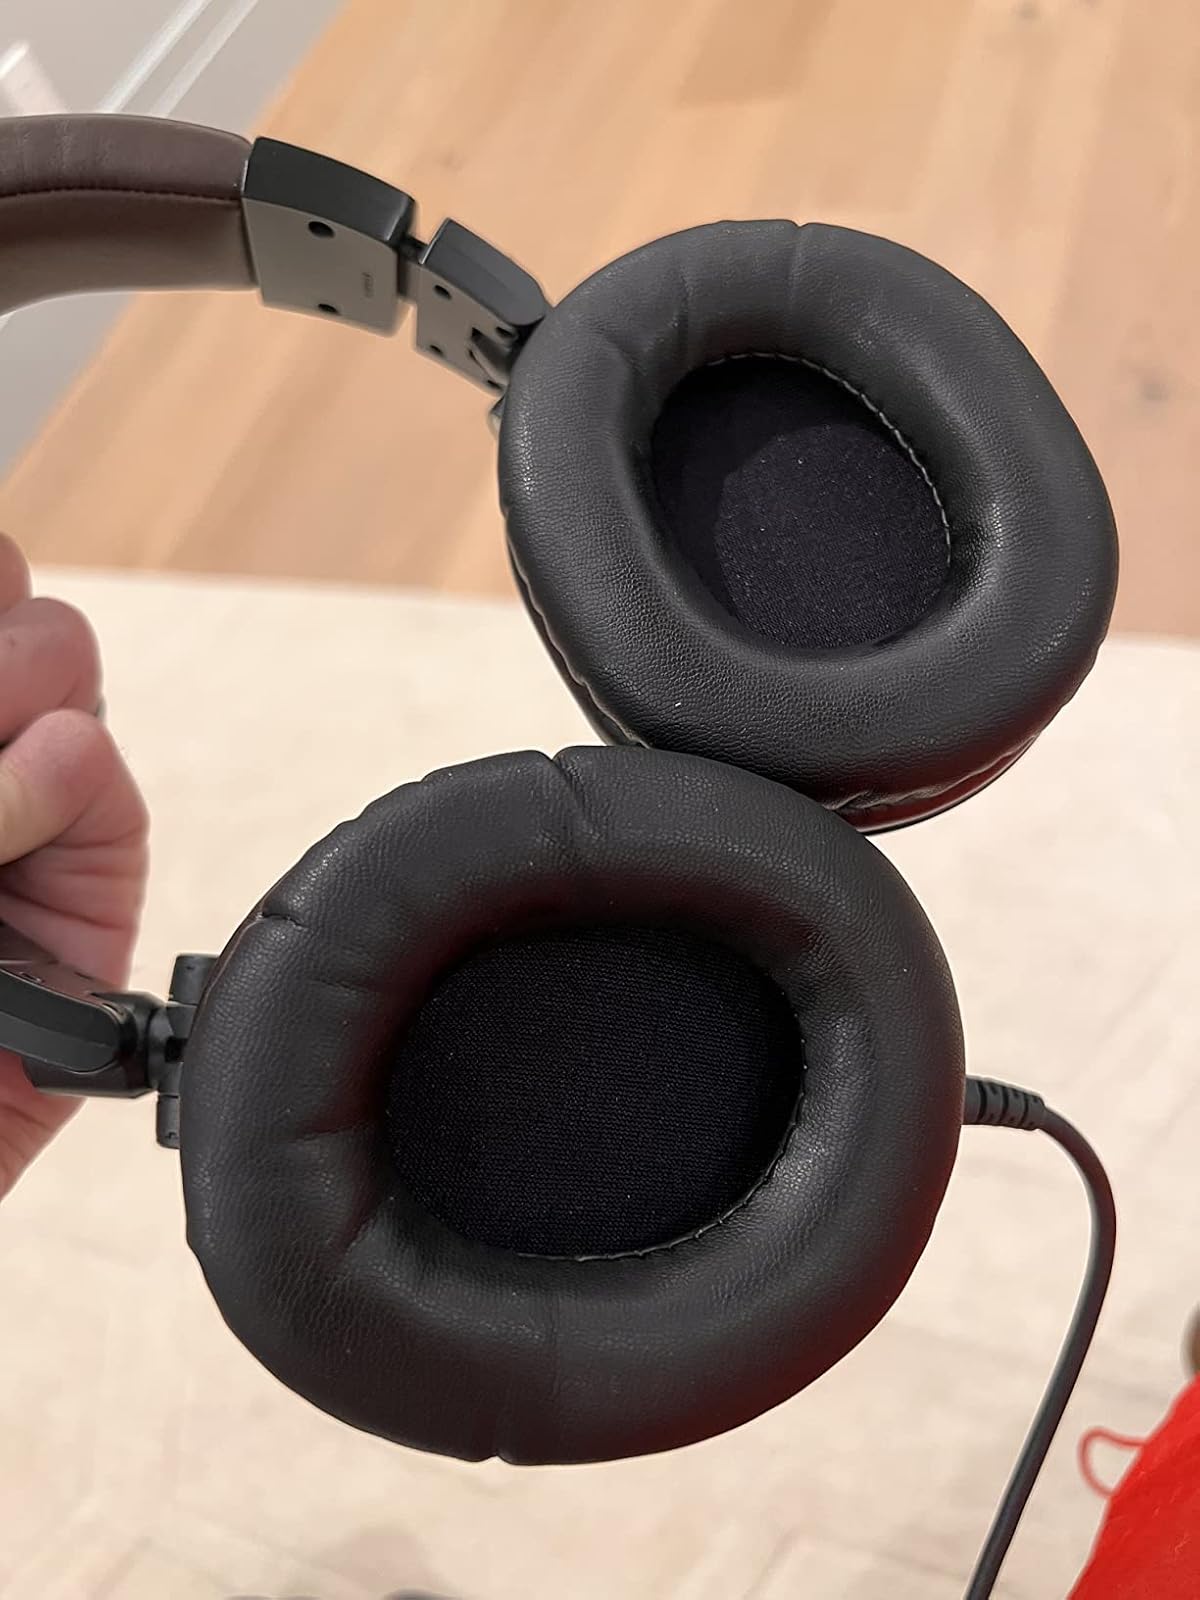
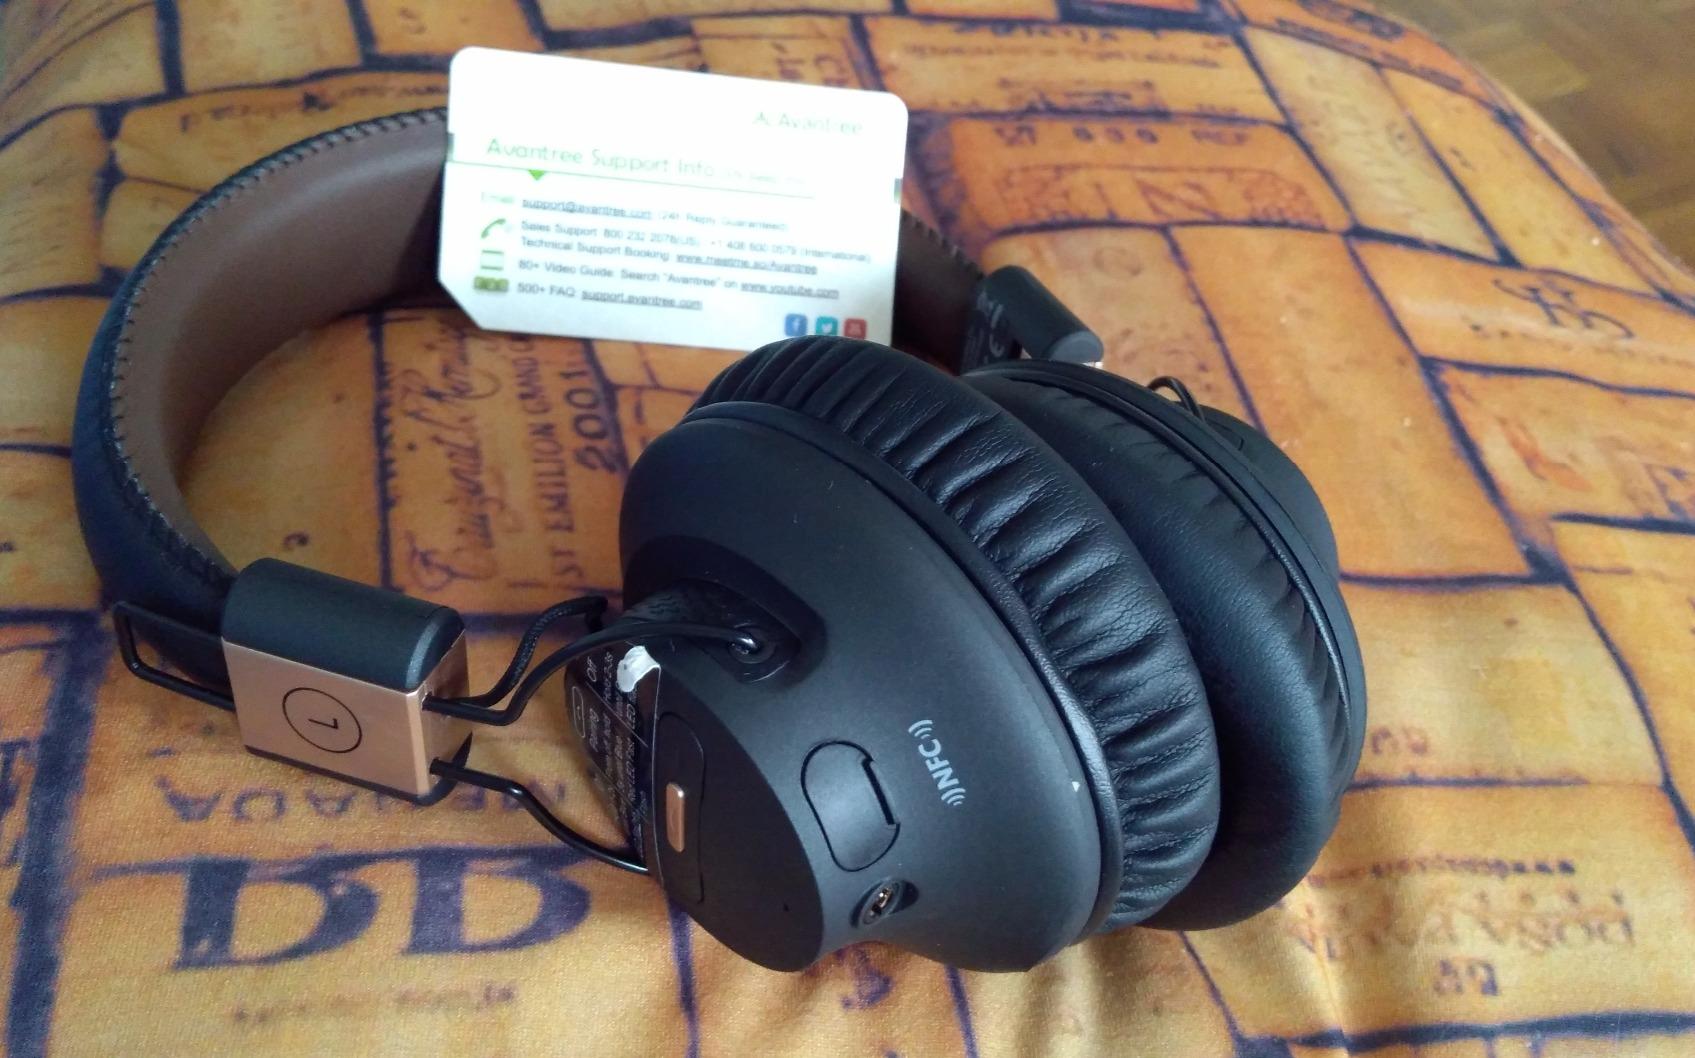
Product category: headphones
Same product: no